Super Mario Odyssey

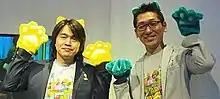
Yoshiaki Koizumi "(left)" and Koichi Hayashida "(right)" in 2013; they served as the game's producers.

"Super Mario Odyssey" was developed by Nintendo's Entertainment Planning & Development division, with additional assistance from 1-Up Studio. The game was produced by Yoshiaki Koizumi and Koichi Hayashida, the same producers behind "Super Mario 3D World", and directed by Kenta Motokura. Shigeru Miyamoto reassumed his role of what he calls the "Creative Fellow", and the developers gave him concepts and he gave feedback in return. According to Koizumi, Miyamoto "left us to our own devices quite a lot".